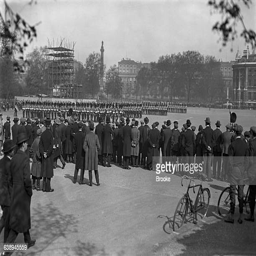
spectators watching a morning rehearsal of the ceremony